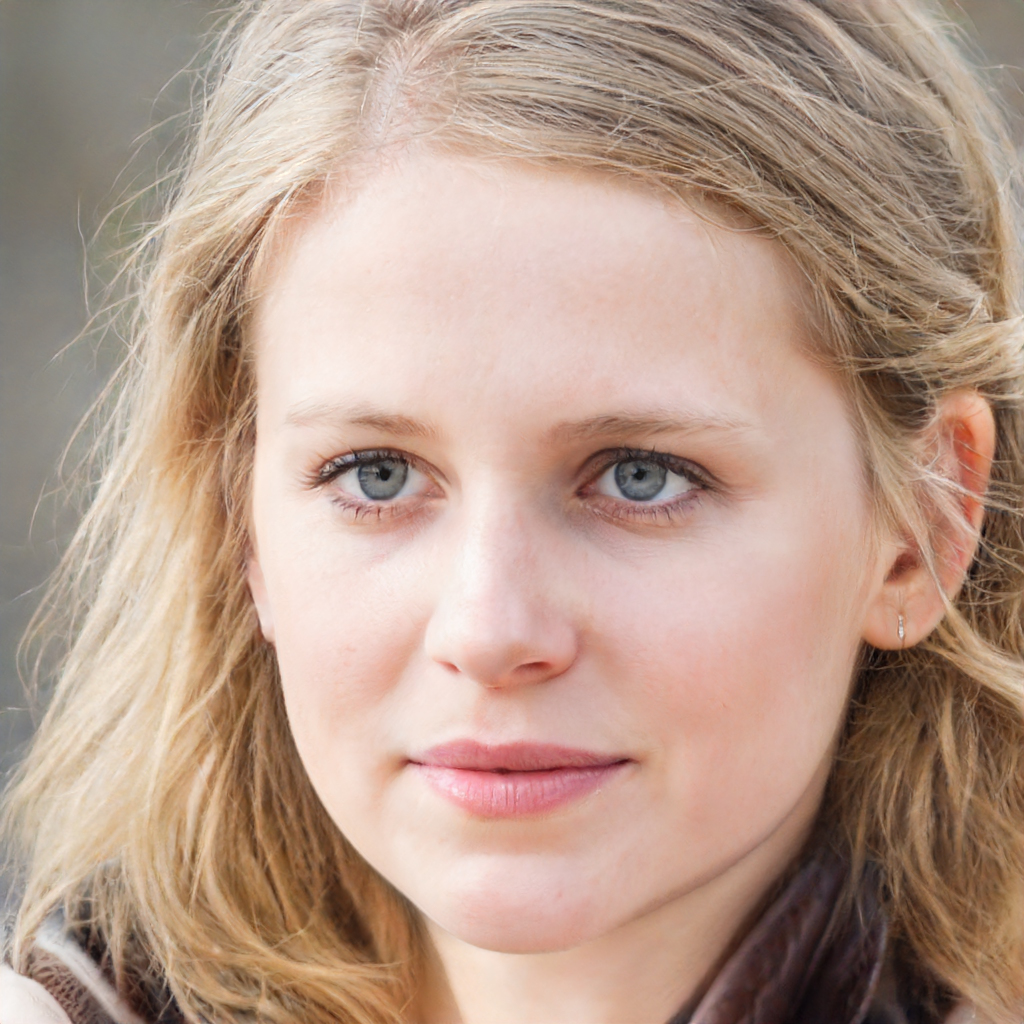
Label: No Watermark